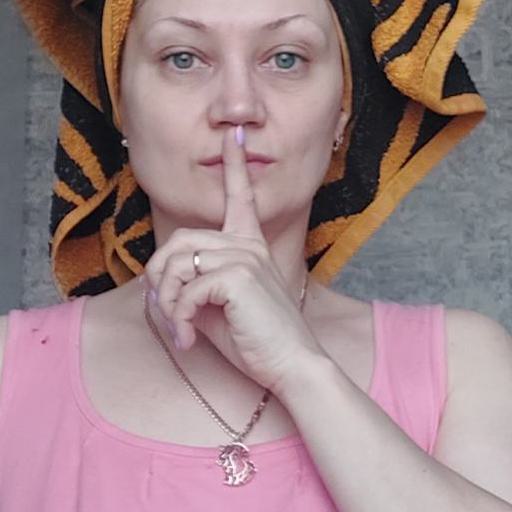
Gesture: mute